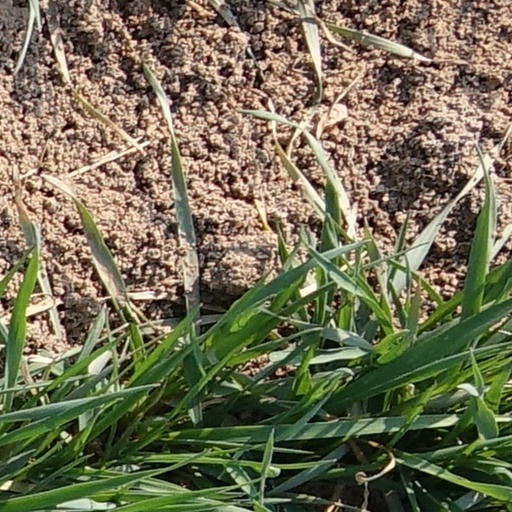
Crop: wheat